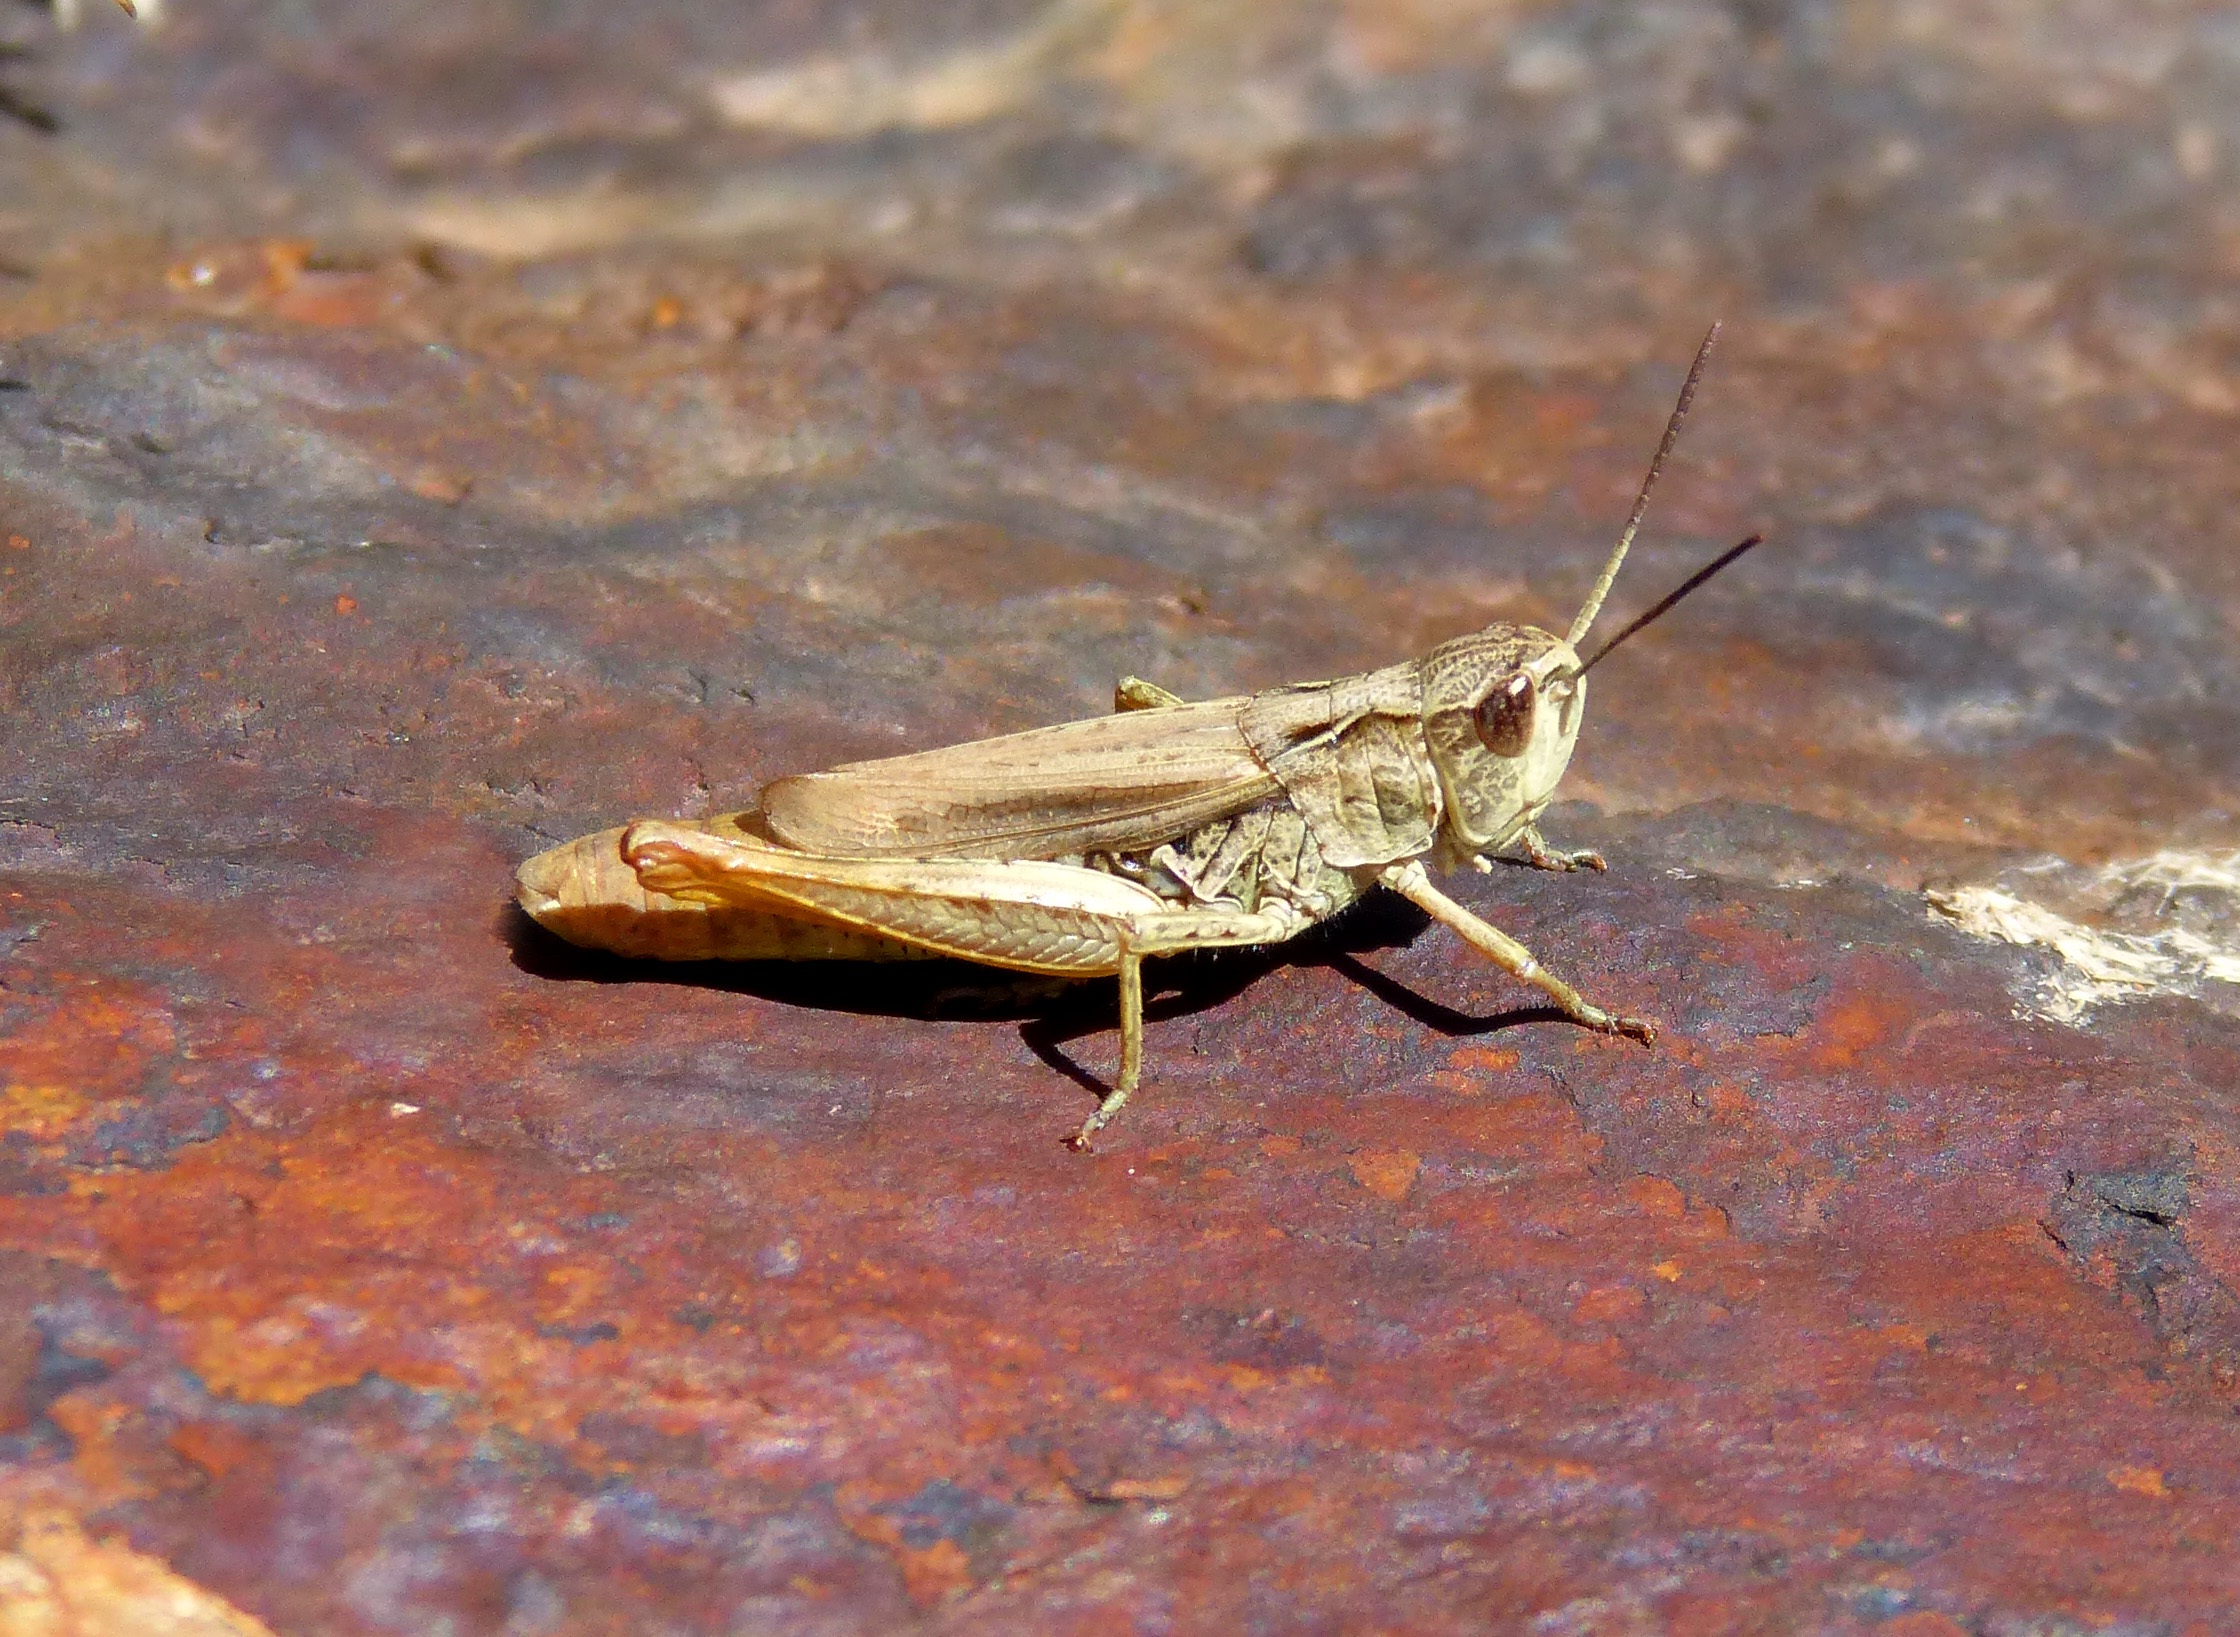
rock, wing, insect, fauna, invertebrate, cricket, lobster, close up, grasshopper, pyrenees, locust, macro photography, arthropod, orthopteron, celifero, cricket like insect